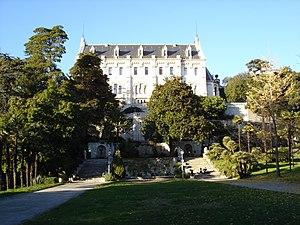
Le campus Valrose de Nice dans les Alpes maritimes
Situés dans le quartier Valrose, les châteaux de Valrose et leur parc constituent un domaine de dix hectares entre l’avenue de Brancolar et la colline de Cimiez, au nord de Nice.
Cet article recense les monuments historiques de Nice, en France.
La famille von Derwies ou Derviz, en russe фон Дервиз, est une famille de la noblesse allemande et russe, originaire de Hambourg, où ses membres étaient enregistrés comme bourgeois depuis le XVᵉ siècle. Son membre alors le plus connu, Heinrich-Dietrich von Wiese, descendant de pasteurs luthériens, y fut bourgmestre du 6 août 1720 au 1ᵉʳ février 1728. Son arrière-petit-neveu, Johann Adolf, s’engage dans l’armée royale suédoise, puis devient conseiller de justice au service du duché de Holstein sous le règne du futur empereur Pierre III de Russie, qu’il suivra jusqu’à Saint-Pétersbourg lors de l’accession de ce dernier au trône de Russie. En 1761, Il obtient du duc des armoiries de chevalier héréditaire du Saint-Empire, et transforme à cette occasion son patronyme en von der Wiese. Son fils, Ivan Ivanovitch, est général-major et son petit-fils, Grigori Ivanovitch, devient directeur de l’orphelinat de Gatchina. Mais c’est surtout l’un de ses arrière-petits-fils, Pavel Grigoriévitch, qui rend célèbre cette famille en devenant l'un des magnats russes du chemin de fer les plus riches de l’Empire russe et l'un des hivernants les plus fameux de la Côte d’Azur.
Paul Grigoriévitch baron von Derwies, ou mieux, von der Wiese, ou Derviz, est un pianiste virtuose, un magnat des chemins de fer et un célèbre financier russe ; il est aussi connu comme hivernant russe de la Côte d’Azur du XIXᵉ siècle.